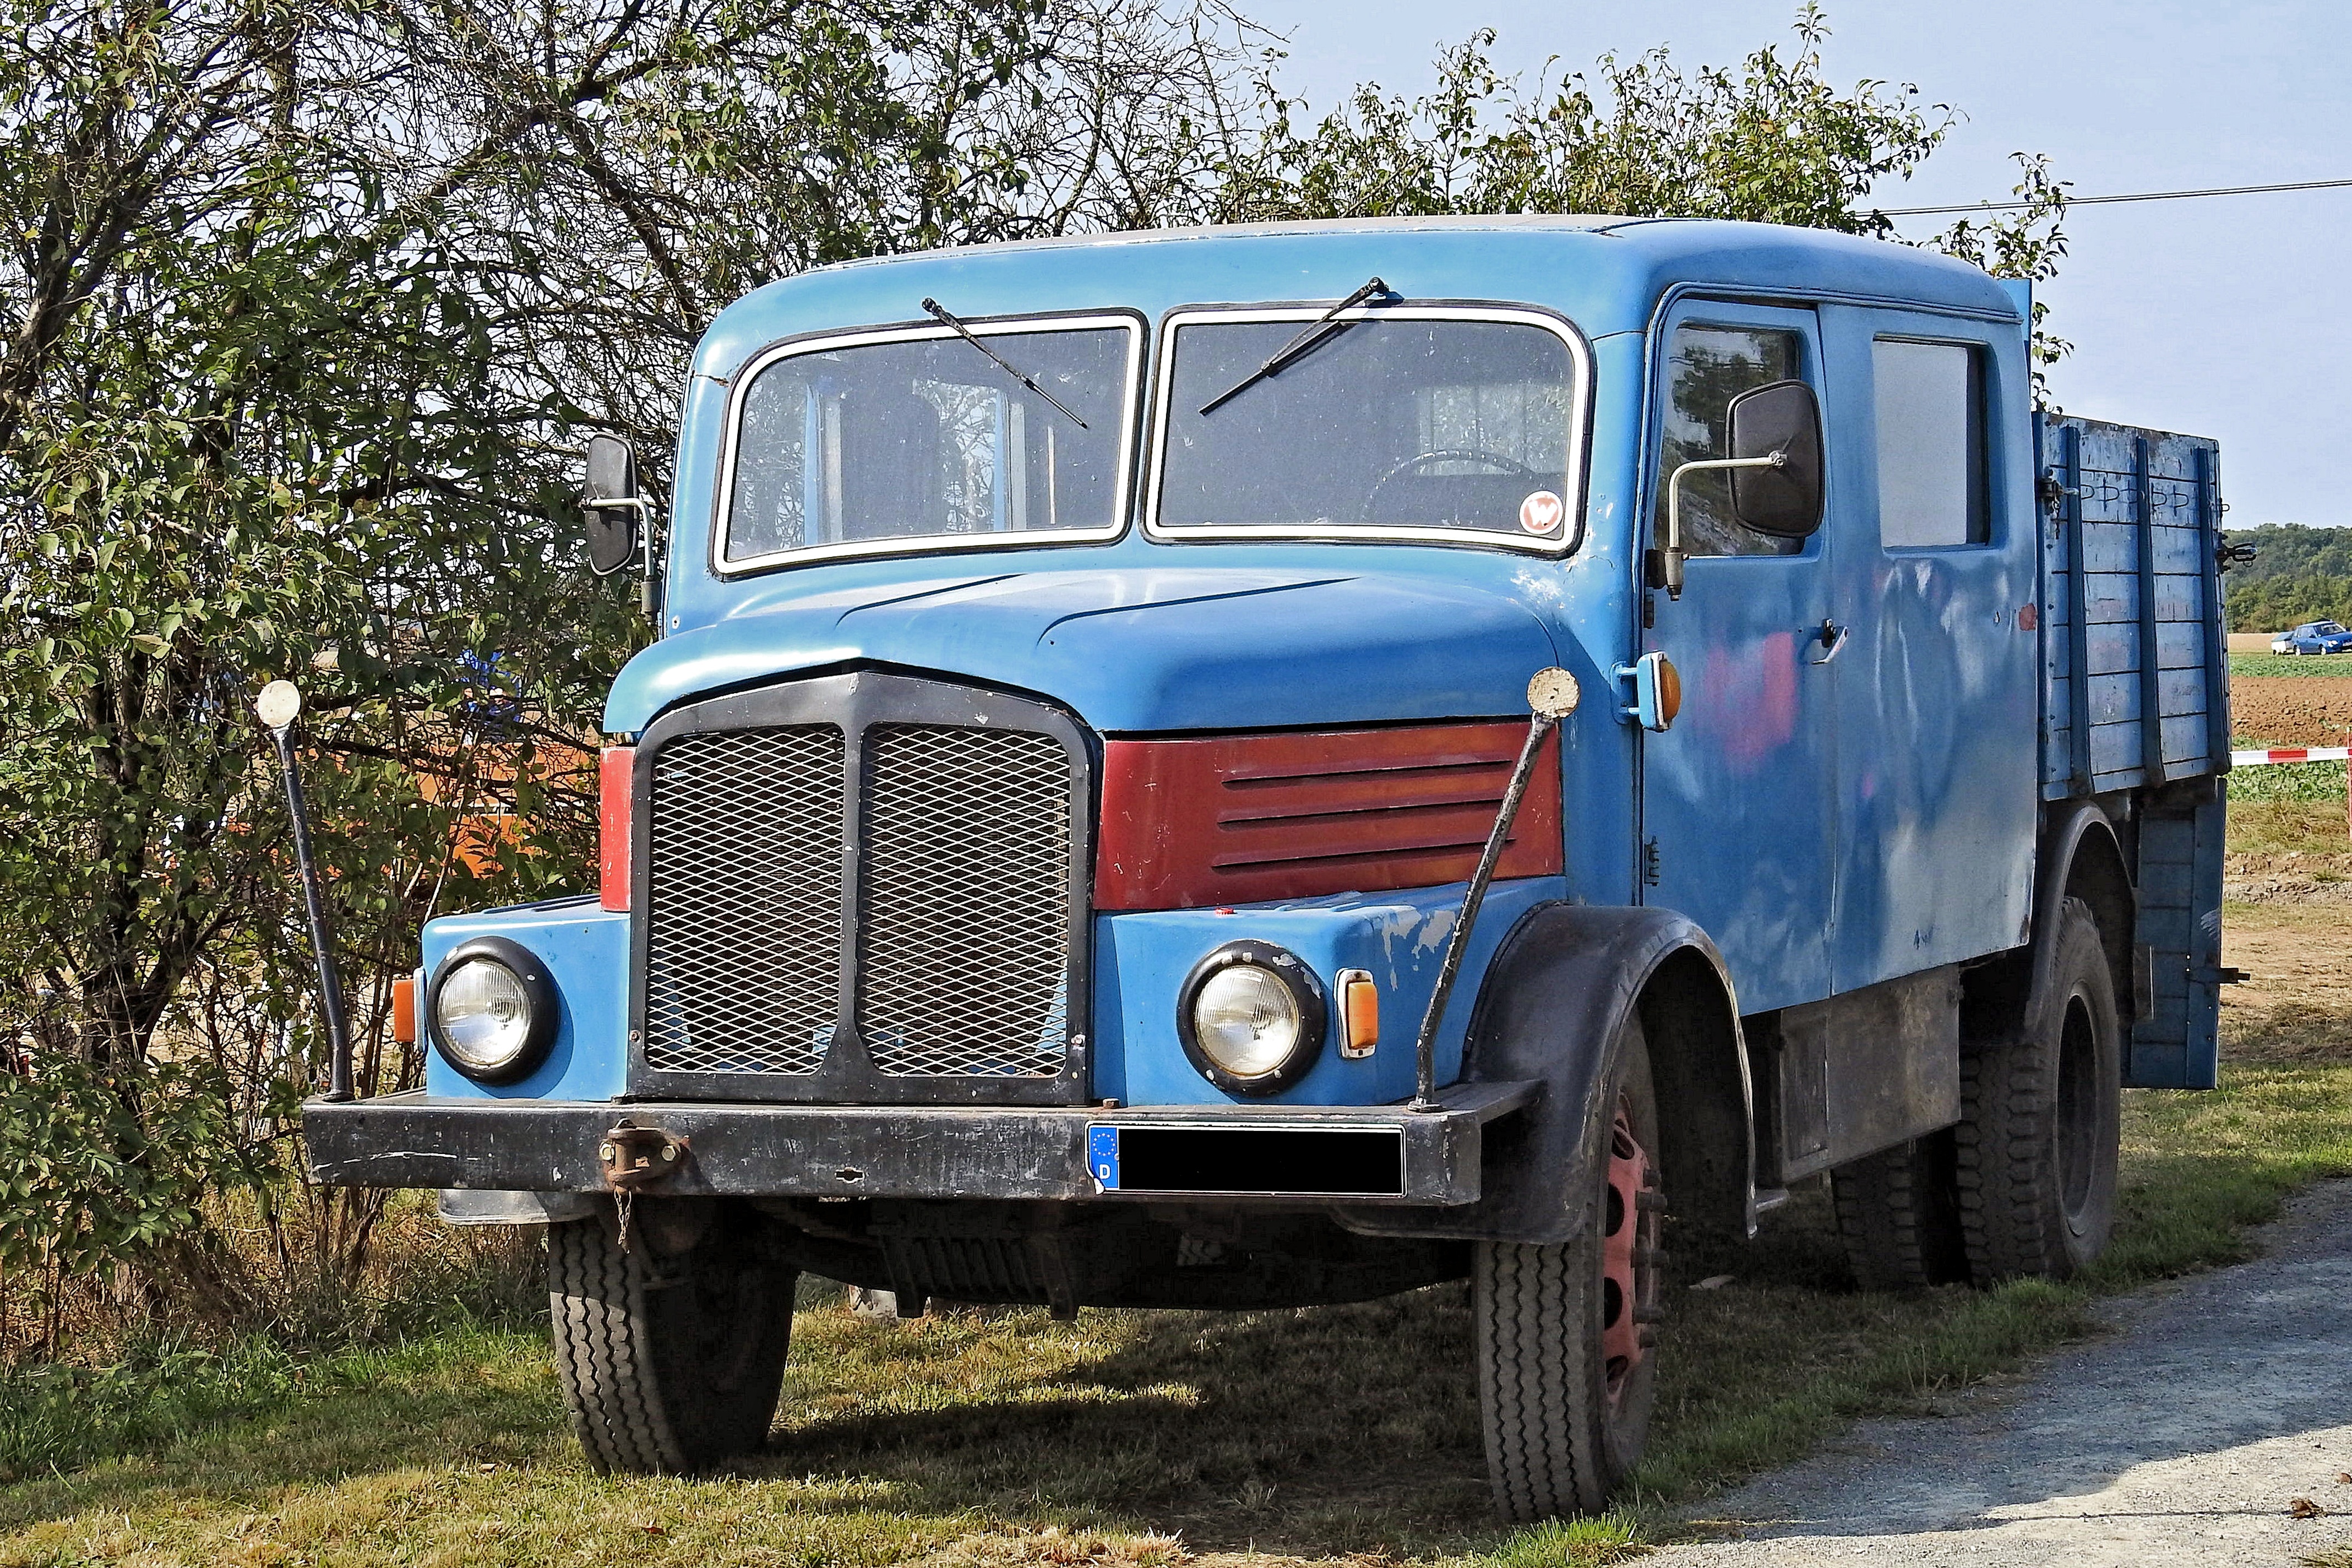
car, old, transport, truck, vehicle, motor vehicle, oldtimer, historically, ddr, commercial vehicle, ifa, h3, horch, antique car, pickup truck, long hauber, h3a, doppelkabine, land vehicle